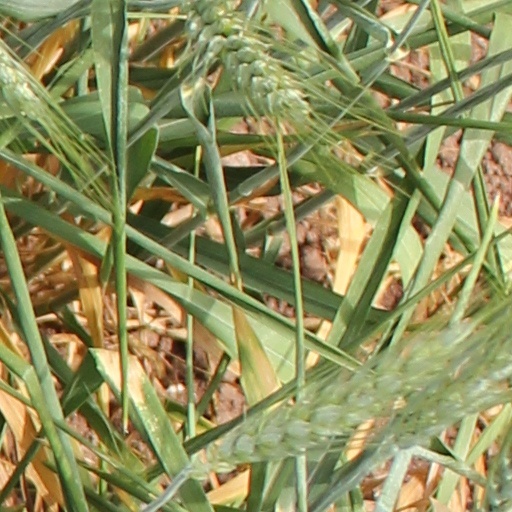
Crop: wheat